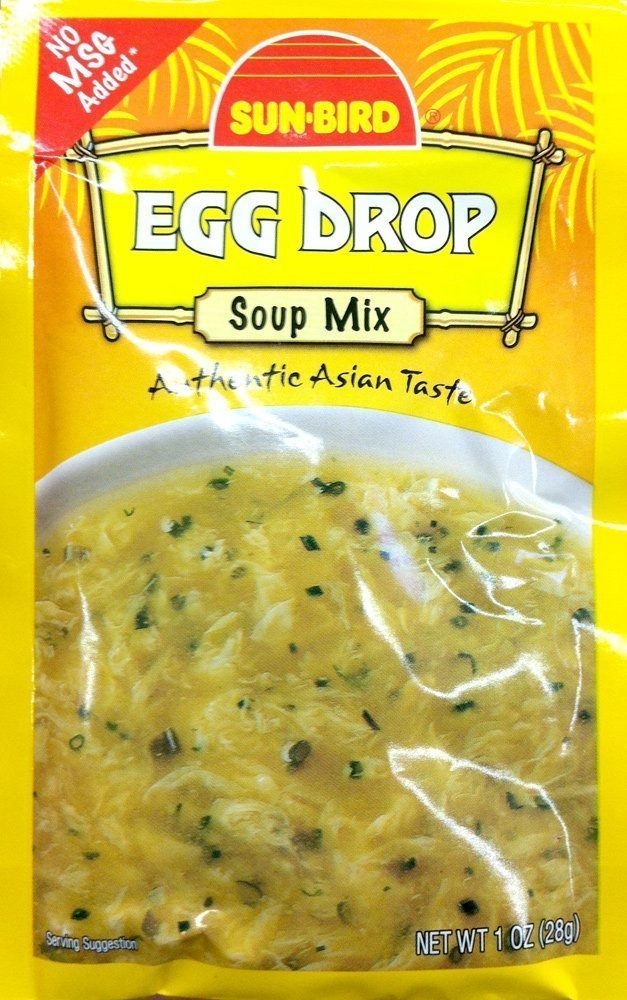
Item Name: Sunbird Mix Soup Egg Drop
Bullet Point: Sunbird Mix Soup Egg Drop
Product Description: For a truly authentic taste, substitute the water with coconut milk. Sunbird Mix Soup Egg Drop. What You Need: 2-1/2 cups water; 1 egg, well beaten; soy sauce (optional). 1. Combine soup mix with water in medium-size saucepan. 2. Bring to boil stirring occasionally. 3. Gradually, add egg to boiling soup, stirring gently in one direction. 4. Remove from heat, season with soy sauce if desired. For a healthier soup, add cubed tofu, sliced mushrooms and chopped green onions. Makes 2 servings, about 1 cup each as prepared above. Ingredients: Potato Starch-Modified, Lactose (Milk), Corn, Salt, Dextrose, Sugar, Contains Less than 2%: Chicken Fat, Soy Sauce (Soybeans, Wheat, Salt), Yeast Extract, Natural Flavors (Contains Egg), Potassium Chloride, Maltodextrin, Hydrolyzed Soy Protein, Disodium Guanylate, Disodium Inosinate, Turmeric Extract, Caramel Color, Gum Arabic.
Value: 1.0
Unit: Ounce

Price: 39.99